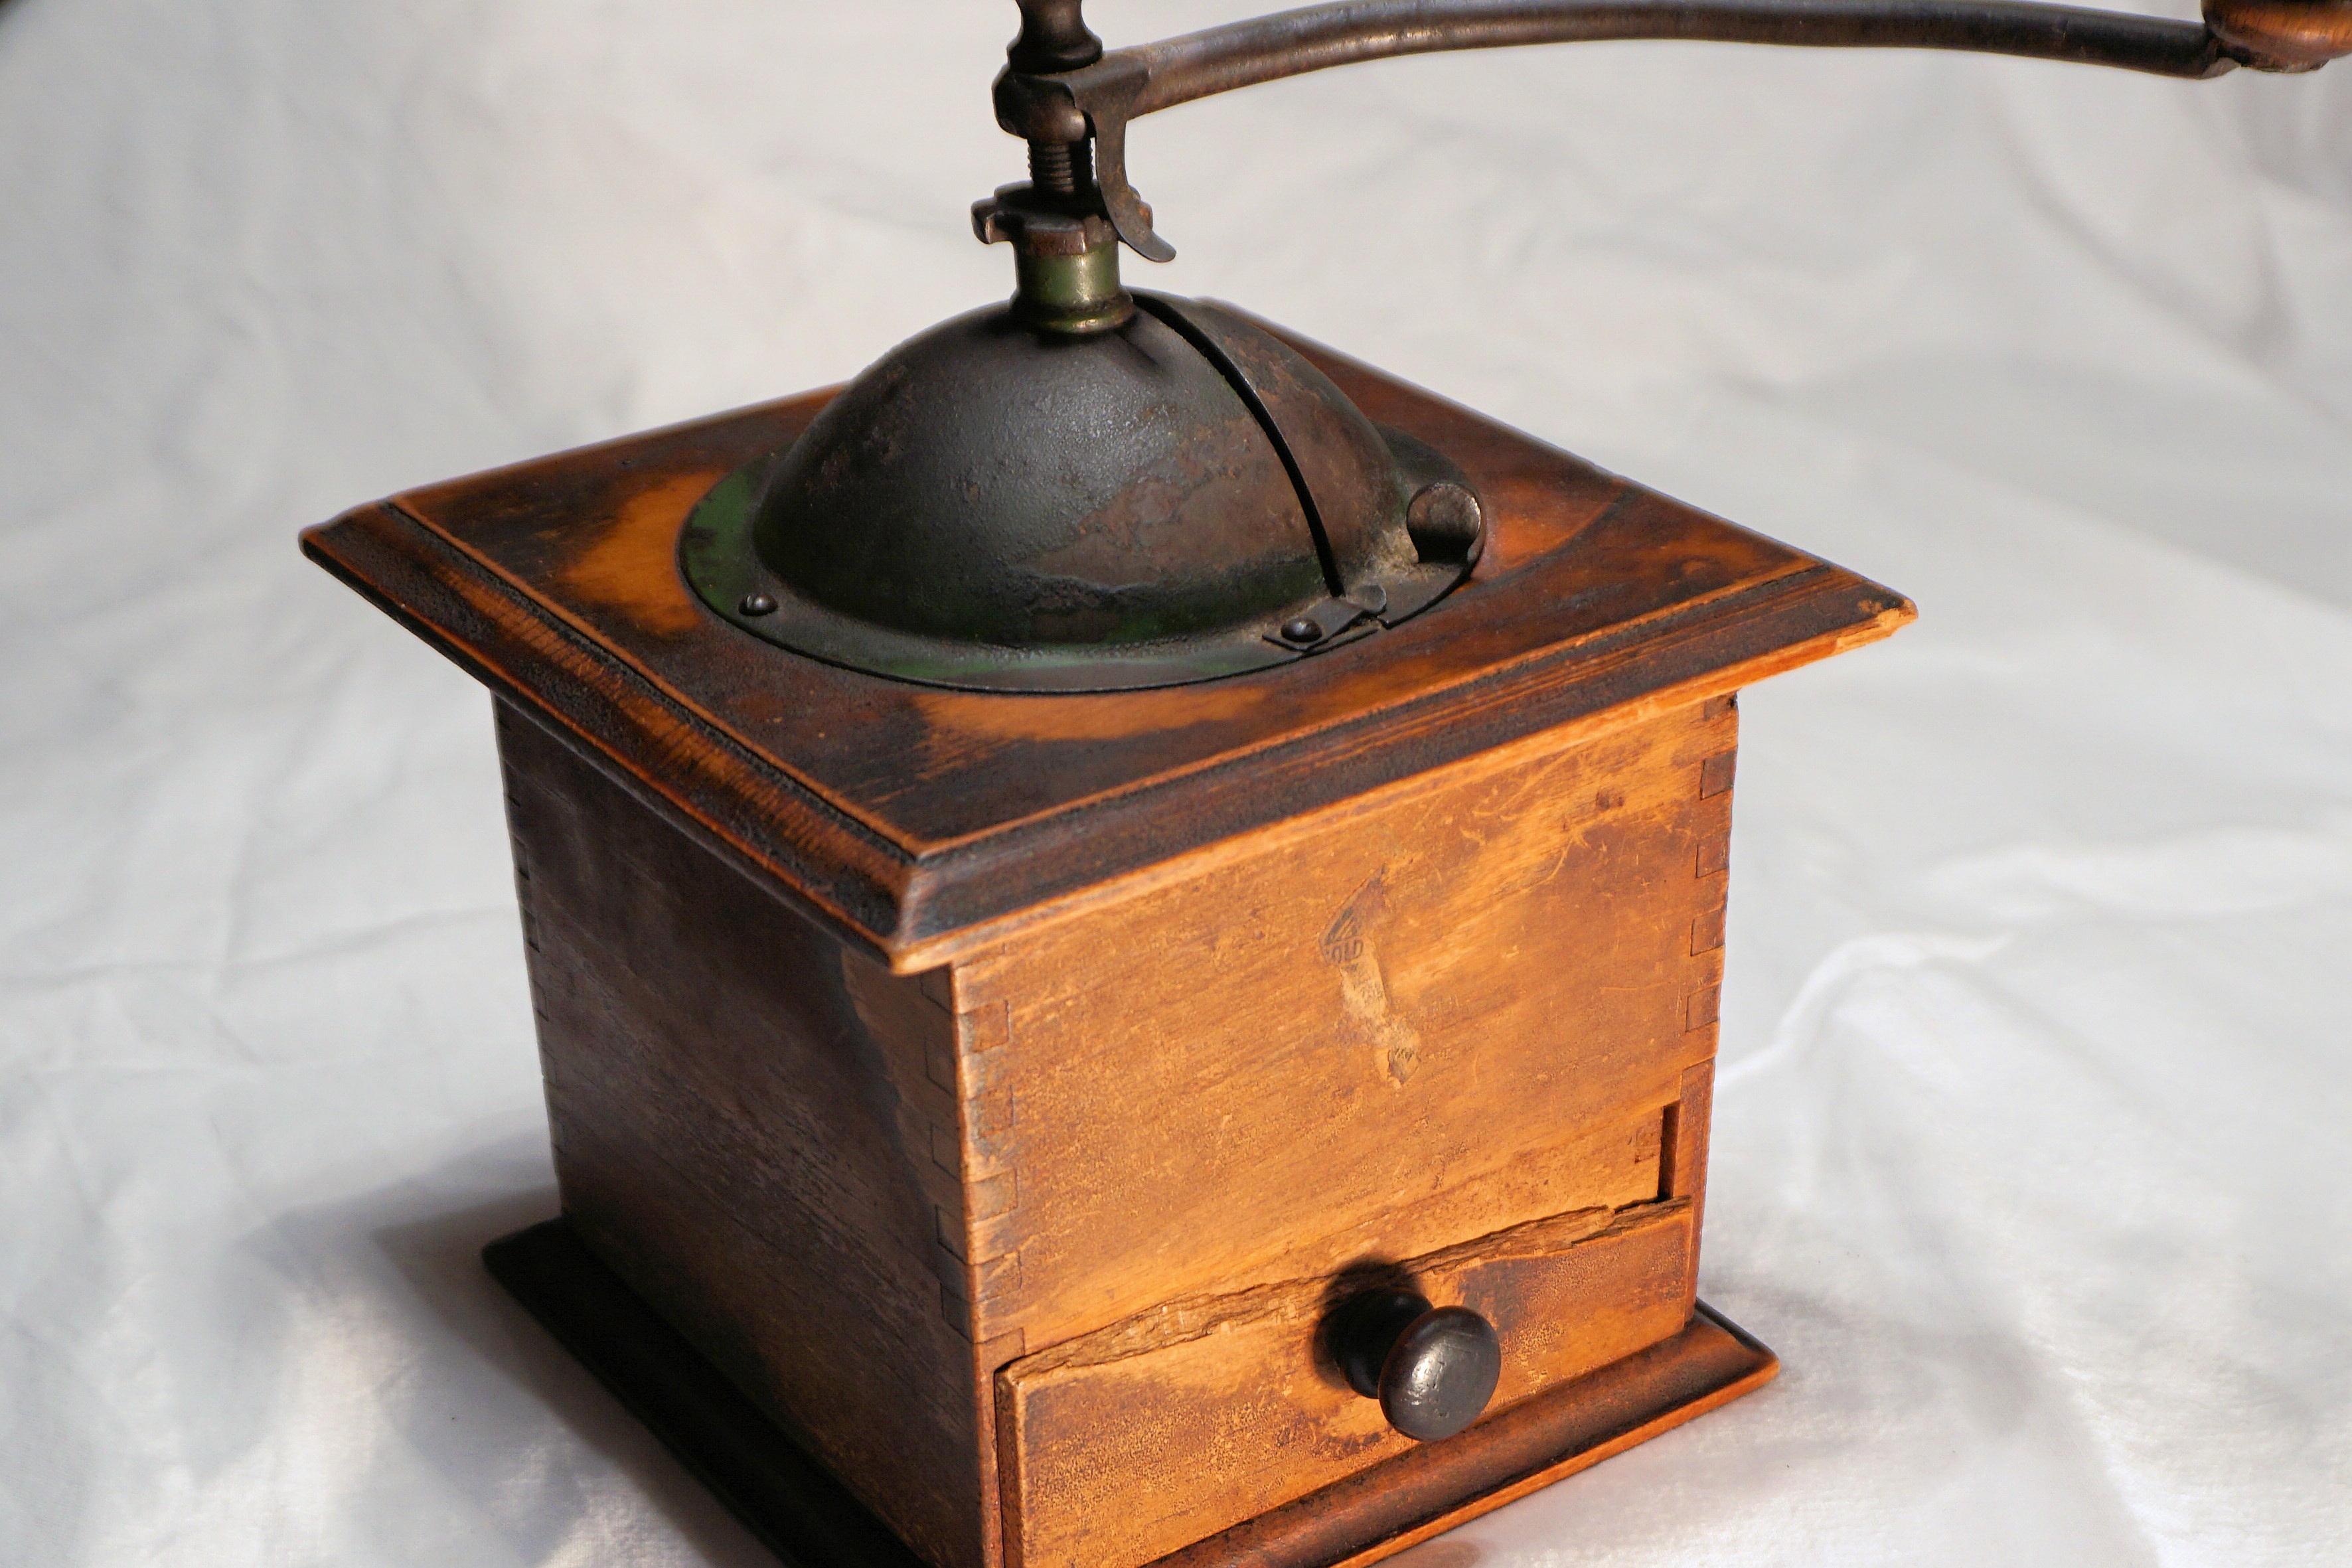
table, coffee, wood, antique, old, bean, nostalgia, lighting, grind, mill, grinder, historically, coffee beans, crank, man made object